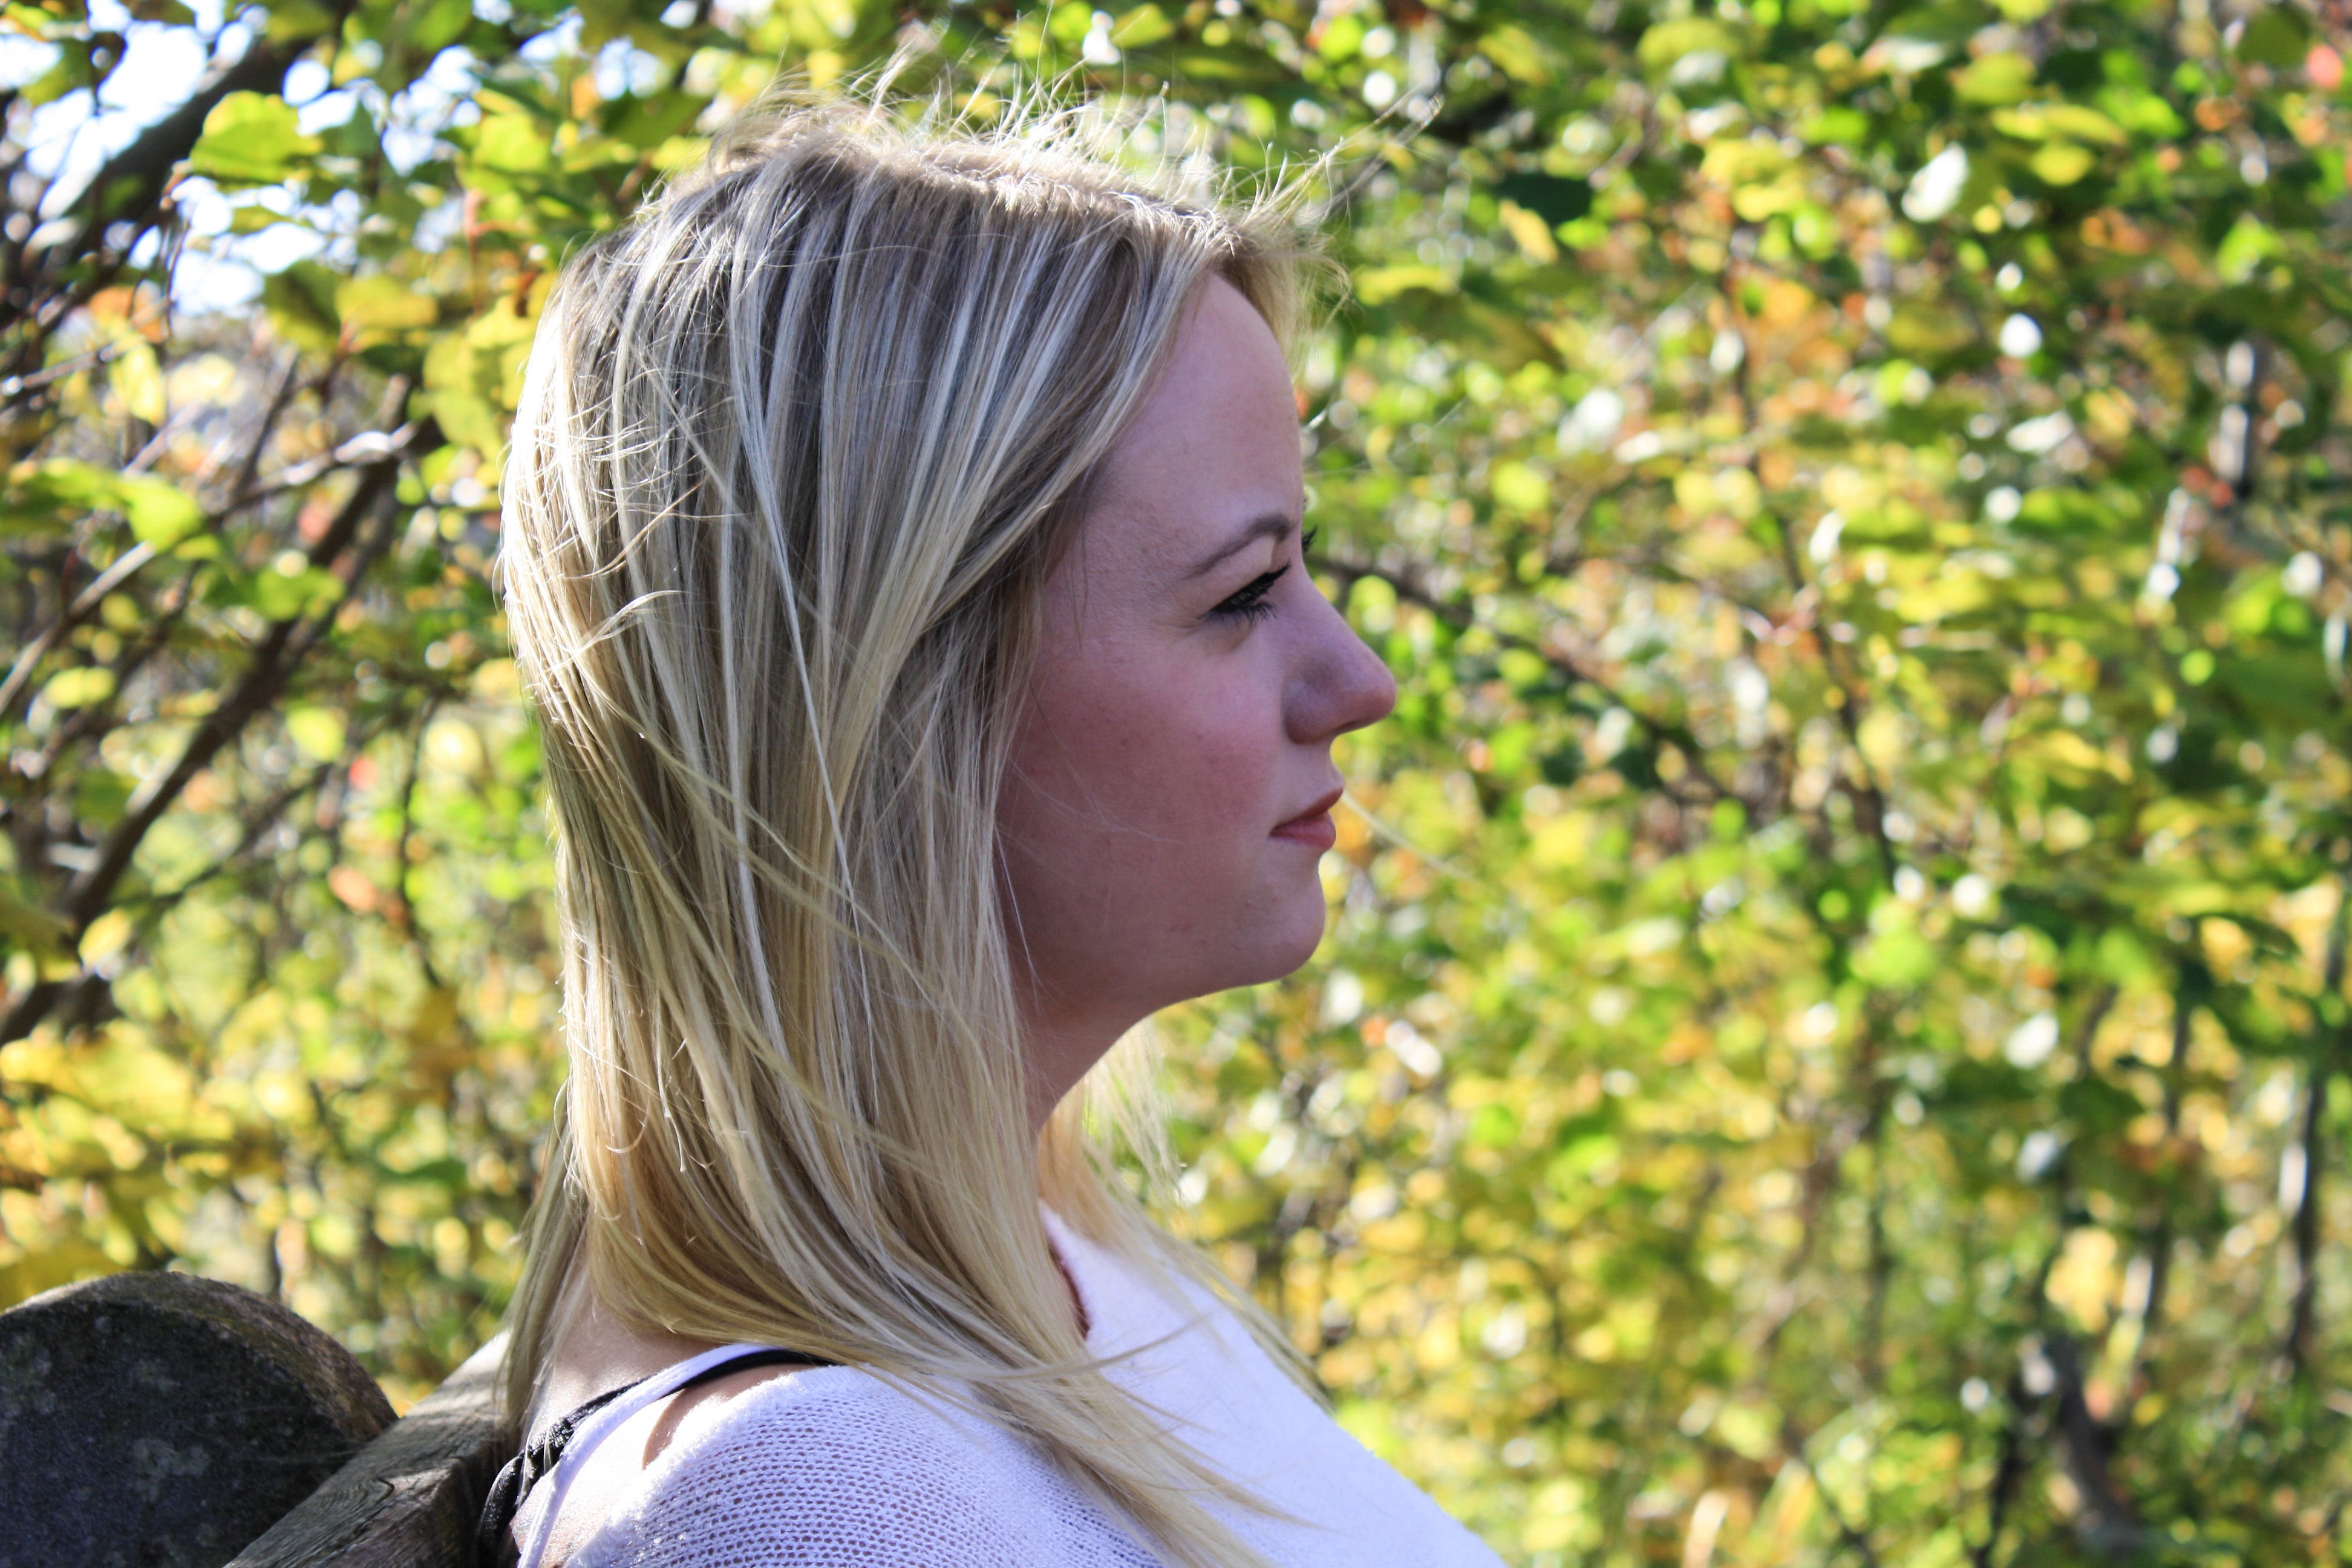
grass, girl, woman, hair, sunlight, leaf, fall, flower, profile, female, thinking, portrait, model, young, spring, green, autumn, student, fashion, bride, season, hairstyle, face, dress, beauty, photo shoot, thinking woman, side profile, portrait photography, thought provoking